Special Criminal Investigation

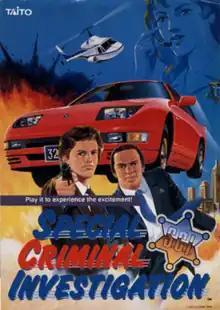
North American arcade flyer

Special Criminal Investigation, also known as S.C.I. for short or as Chase HQ II: Special Criminal Investigation in some home versions, is vehicular combat racing game published by Taito for arcades in 1989. It is the sequel to the 1988 game "Chase H.Q."